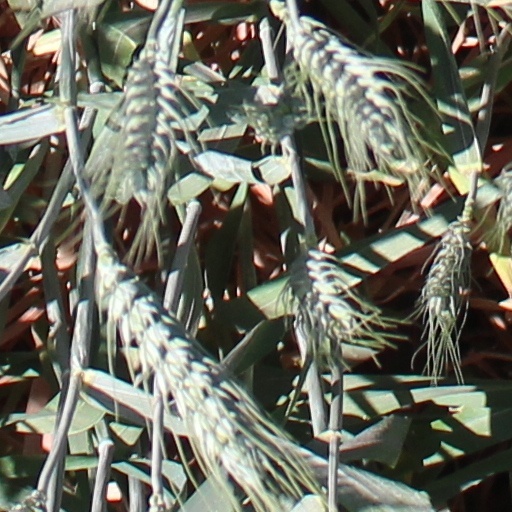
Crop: wheat